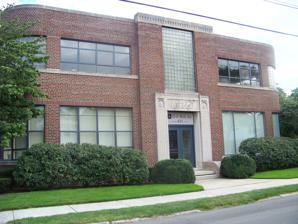
Building: Elmira Coca-Cola Bottling Company Works
Country: United States of America
Year built: 1939
United States historic place Elmira Coca-Cola Bottling Company Works U.S. National Register of Historic Places Show map of New York Show map of the United States Location Elmira, New York Coordinates 42°5′21″N 76°48′58″W / 42.08917°N 76.81611°W / 42.08917; -76.81611 Built 1939 Architect White, Louis Read, Jr. Architectural style Moderne NRHP reference No. 97000423 Added to NRHP May 23, 1997 The Elmira Coca-Cola Bottling Company Works is located at 415 West Second Street, Elmira, New York .  It was built in 1939 in the Art Moderne style.  The building was designed by architect Lucius Read White, Jr. The structure is significant for its architecture and its role in industry, and was added to the National Register of Historic Places in 1997. The building is no longer a bottling plant and now used by International Brotherhood of Electrical Workers Local 139. Gallery Western elevation Detail above front door See also Coca-Cola Bottling Company Building (Columbia, Missouri) Coca-Cola Bottling Plant (Ocala, Florida) References